White-collared blackbird

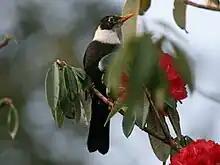
In Nepal

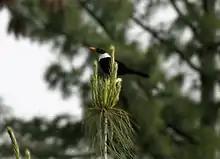
At Kullu - Manali District of Himachal Pradesh, India

The white-collared blackbird (Turdus albocinctus) is a species of bird in the family Turdidae.